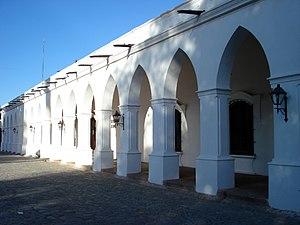
plaza central
Cachi est une petite ville du nord-ouest de l'Argentine, située en province de Salta. Elle est le chef-lieu du département de Cachi.